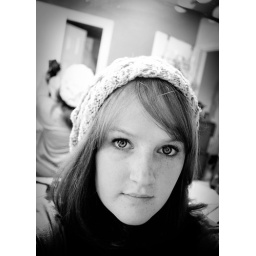
me in mirror with hat